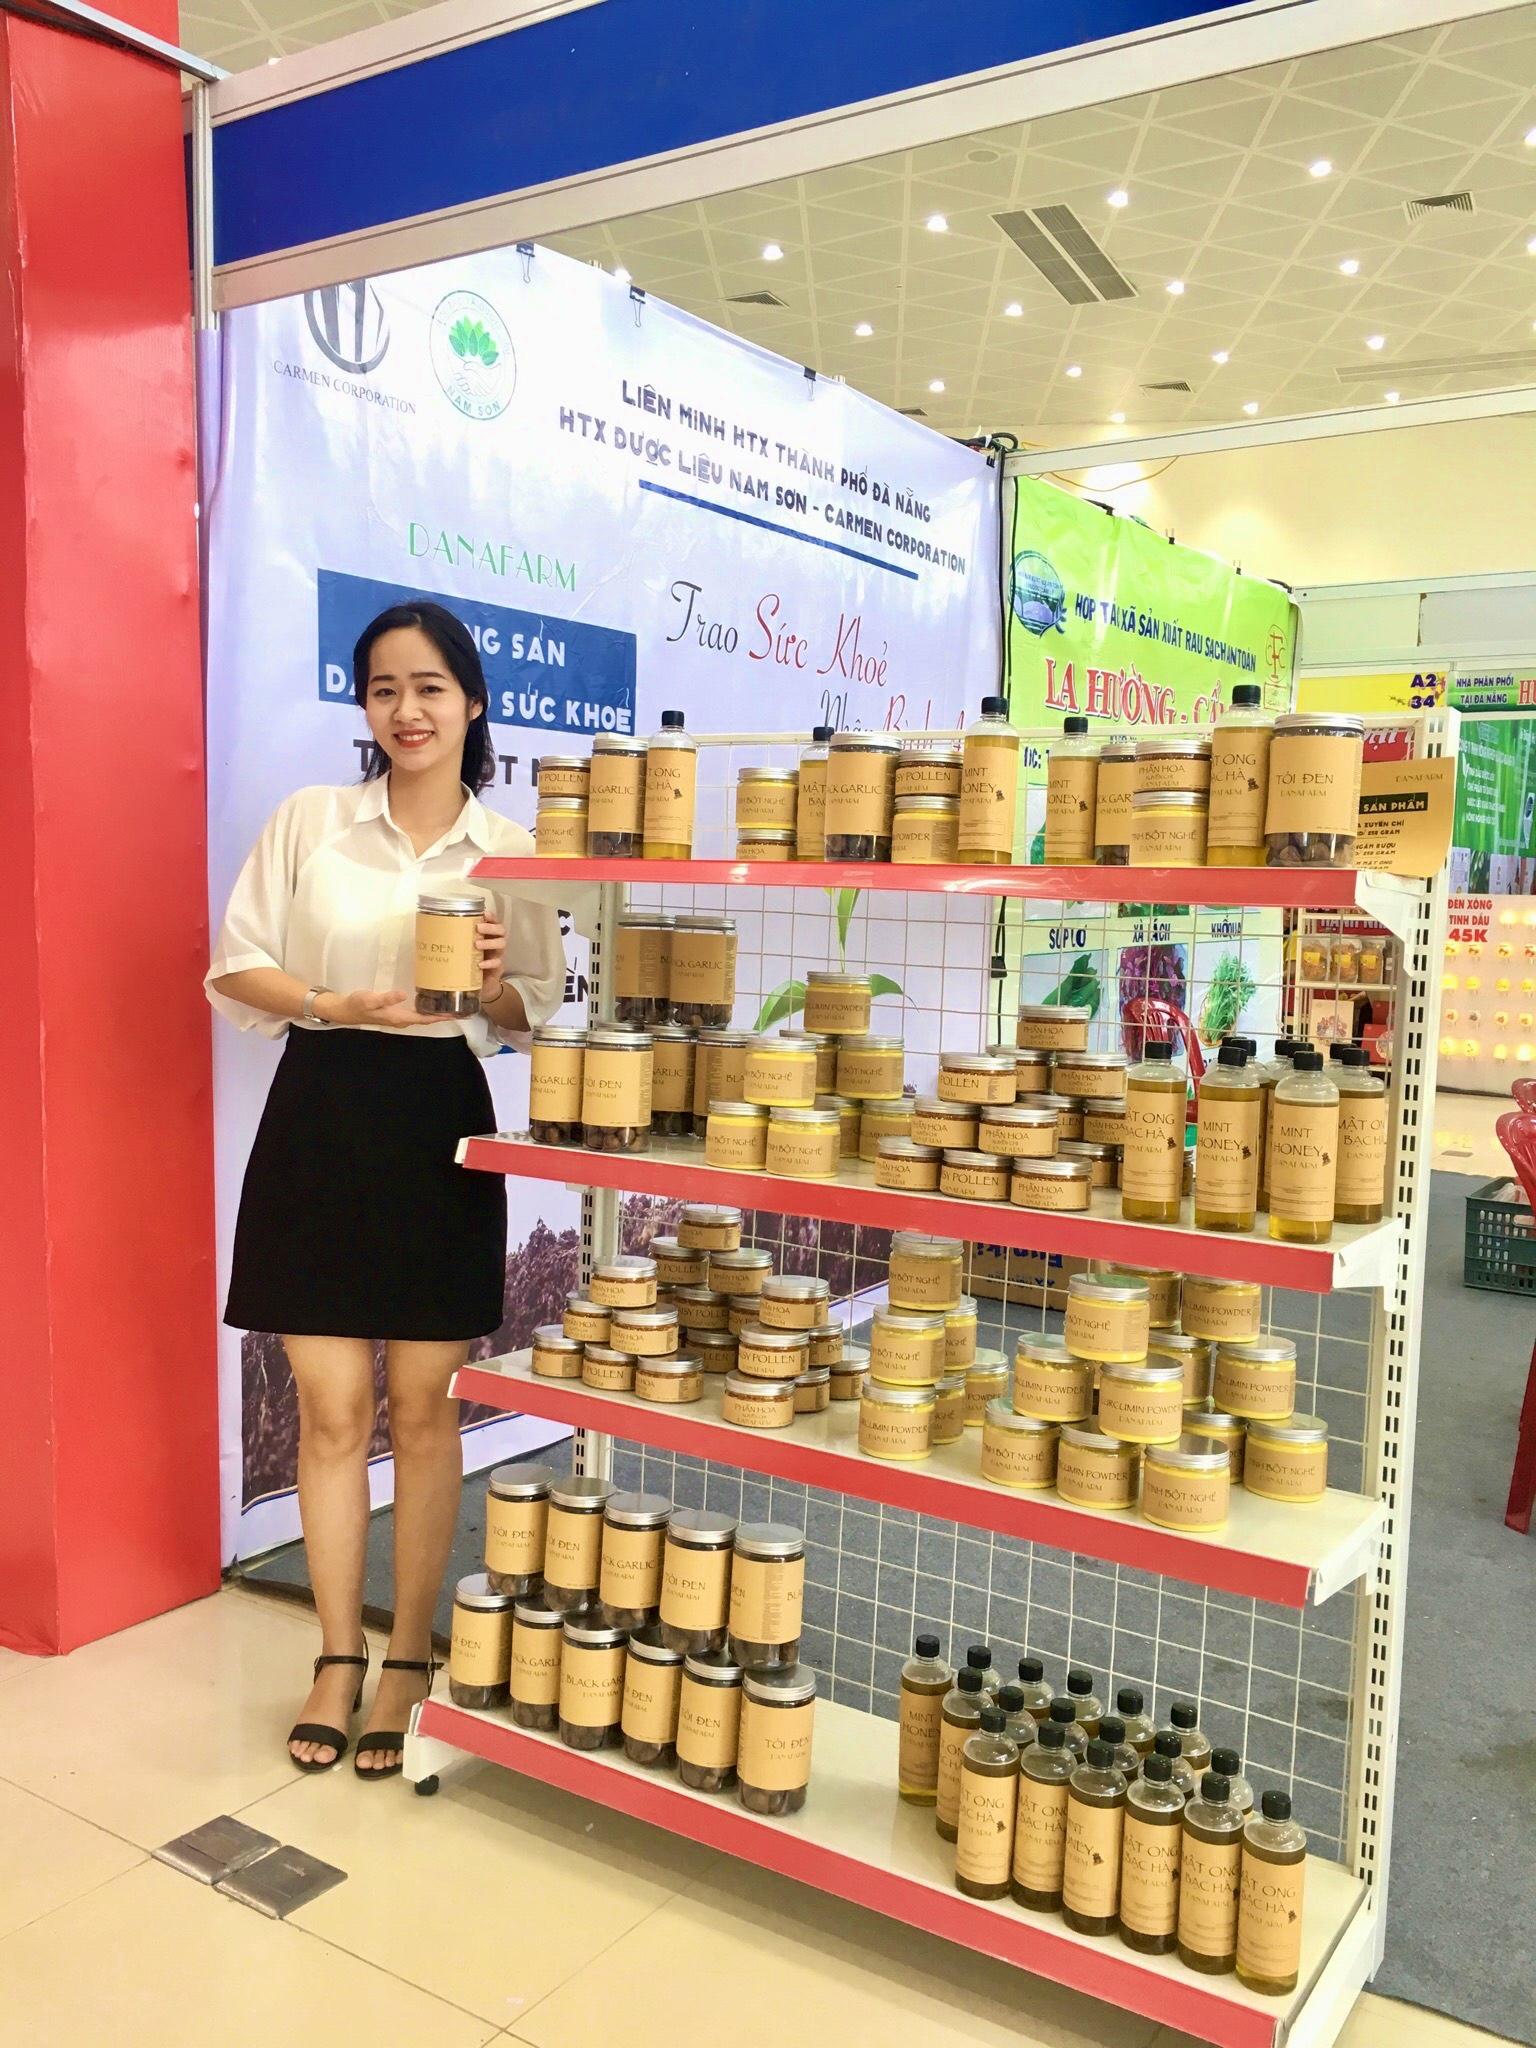
cô gái đang cầm trên tay một lọ sản phẩm dược liệu